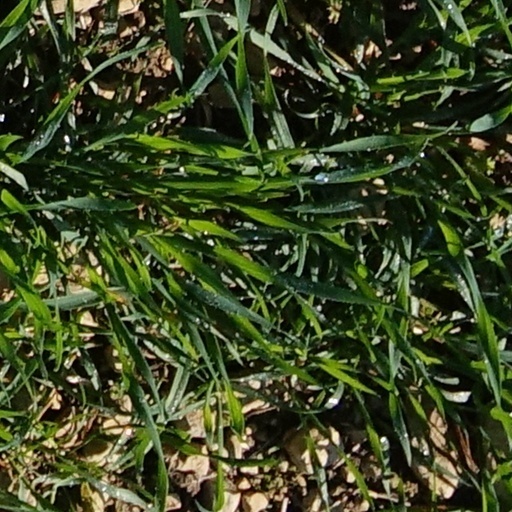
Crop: wheat